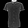
Label: Shirt